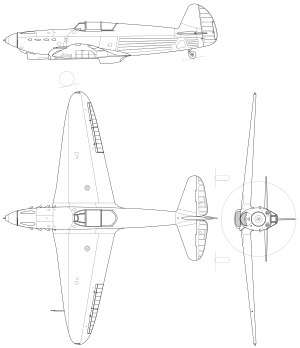
Jakovlev Jak-1
Jakovlev Jak-1
Jakovlev Jak-1 var et ensædet, sovjetisk jagerfly, der havde stor succes under 2. verdenskrigs første år. Flyet blev konstrueret af Alexander Sergejevitj Jakovlevs kontruktionsbureau og produceret i et antal af 8.700 styks.